Charles Fletcher-Cooke

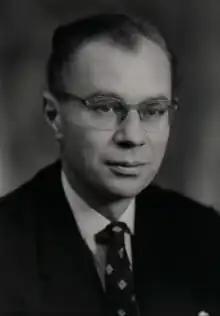
Fletcher-Cooke in 1935

Sir Charles Fletcher Fletcher-Cooke (5 May 1914 – 24 February 2001) was a British politician and lawyer who served as the constitutional adviser to Sultan Hassanal Bolkiah.